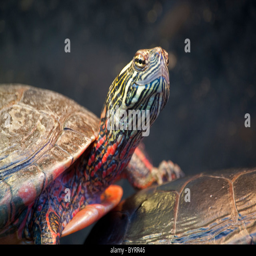
close - up of a painted turtle